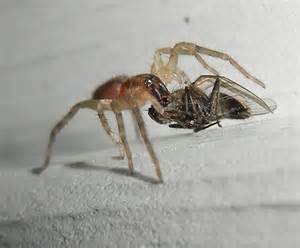
Label: spider